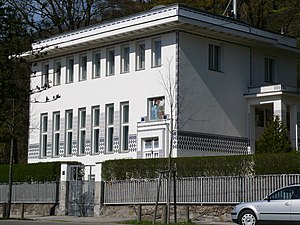
Otto Wagner / Galleri
Otto Koloman Wagner er en østrigsk arkitekt, arkitekturteoretiker og byplanlægger. Hans bygninger i jugendstil, hans universitære evner og hans værker om byplanlægning gjorde ham verdensberømt i 1890'erne.